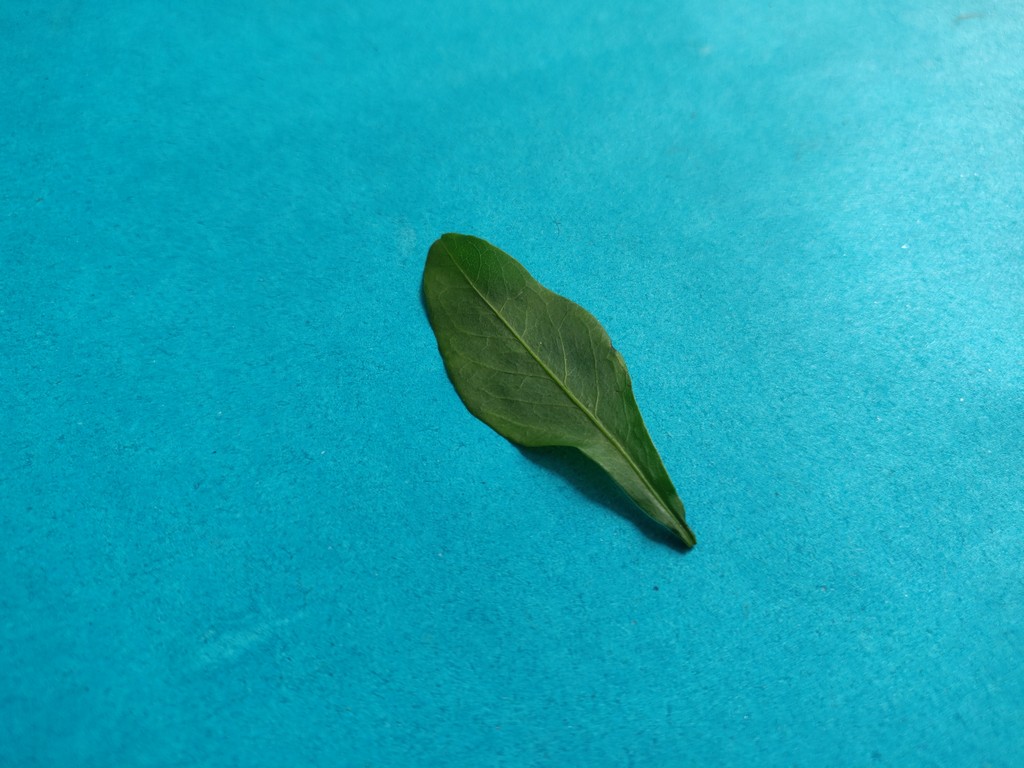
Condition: Healthy
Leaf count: single
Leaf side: front